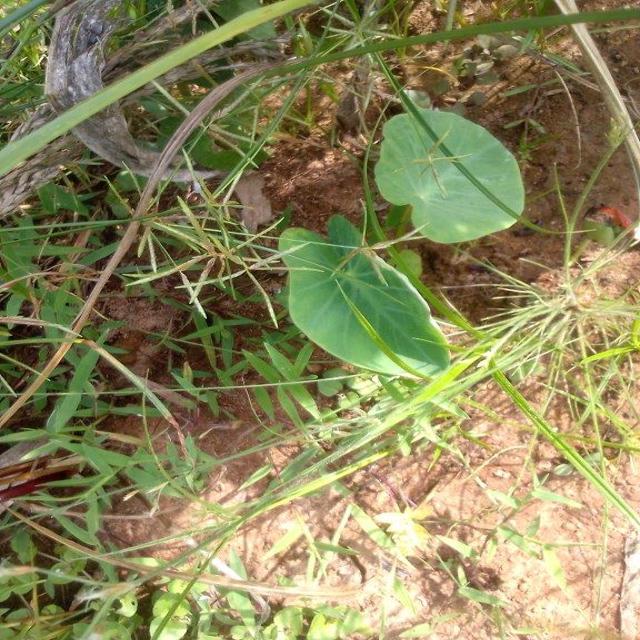
Label: Healthy